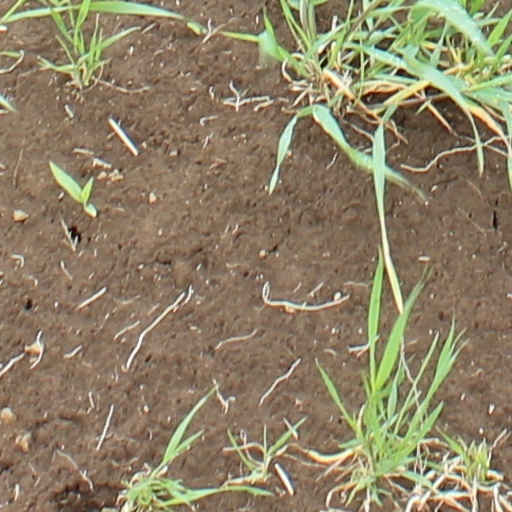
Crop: wheat